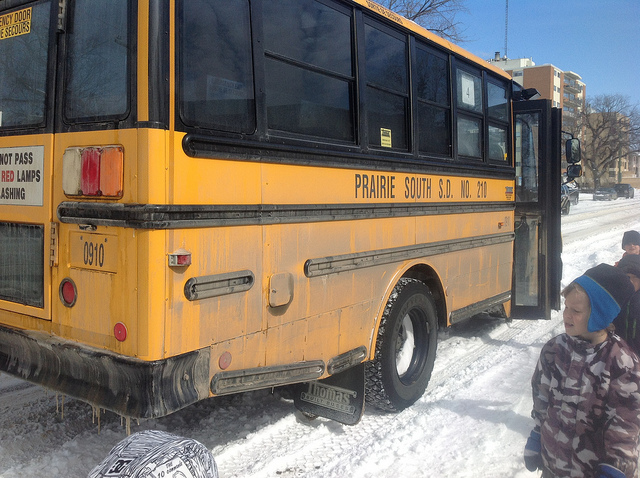
Children are standing in the snow waiting to board a school bus.

some children a yellow school bus and snow

A SCHOOL BUS IS COMING IN THE SNOW TO GET KIDS

A group of children are standing outside of a stopped school bus.

A school bus is stopped on a snowy road to pick up children.